1973 Football League Cup final

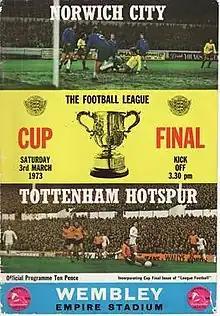
Match programme cover

The 1973 Football League Cup Final was held on 3 March 1973 and was won by Tottenham Hotspur. Spurs beat Norwich City 1–0 at the old Wembley. After 12 different teams had won the League Cup in its first 12 seasons, Spurs became the first team to win the competition for a second time.